Influenza vaccine

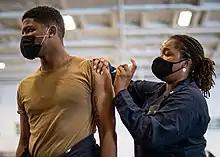
A US Navy hospital corpsman administers a flu shot aboard the in 2020.

In unvaccinated adults, 16% get symptoms similar to the flu, while about 10% of vaccinated adults do. Vaccination decreased confirmed cases of influenza from about 2.4% to 1.1%. No effect on hospitalization was found.